All Saints' Church, Bolton Percy

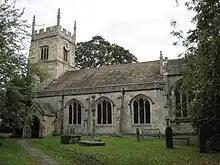
The church, in 2011

All Saints' Church is the parish church of Bolton Percy, in North Yorkshire in England.